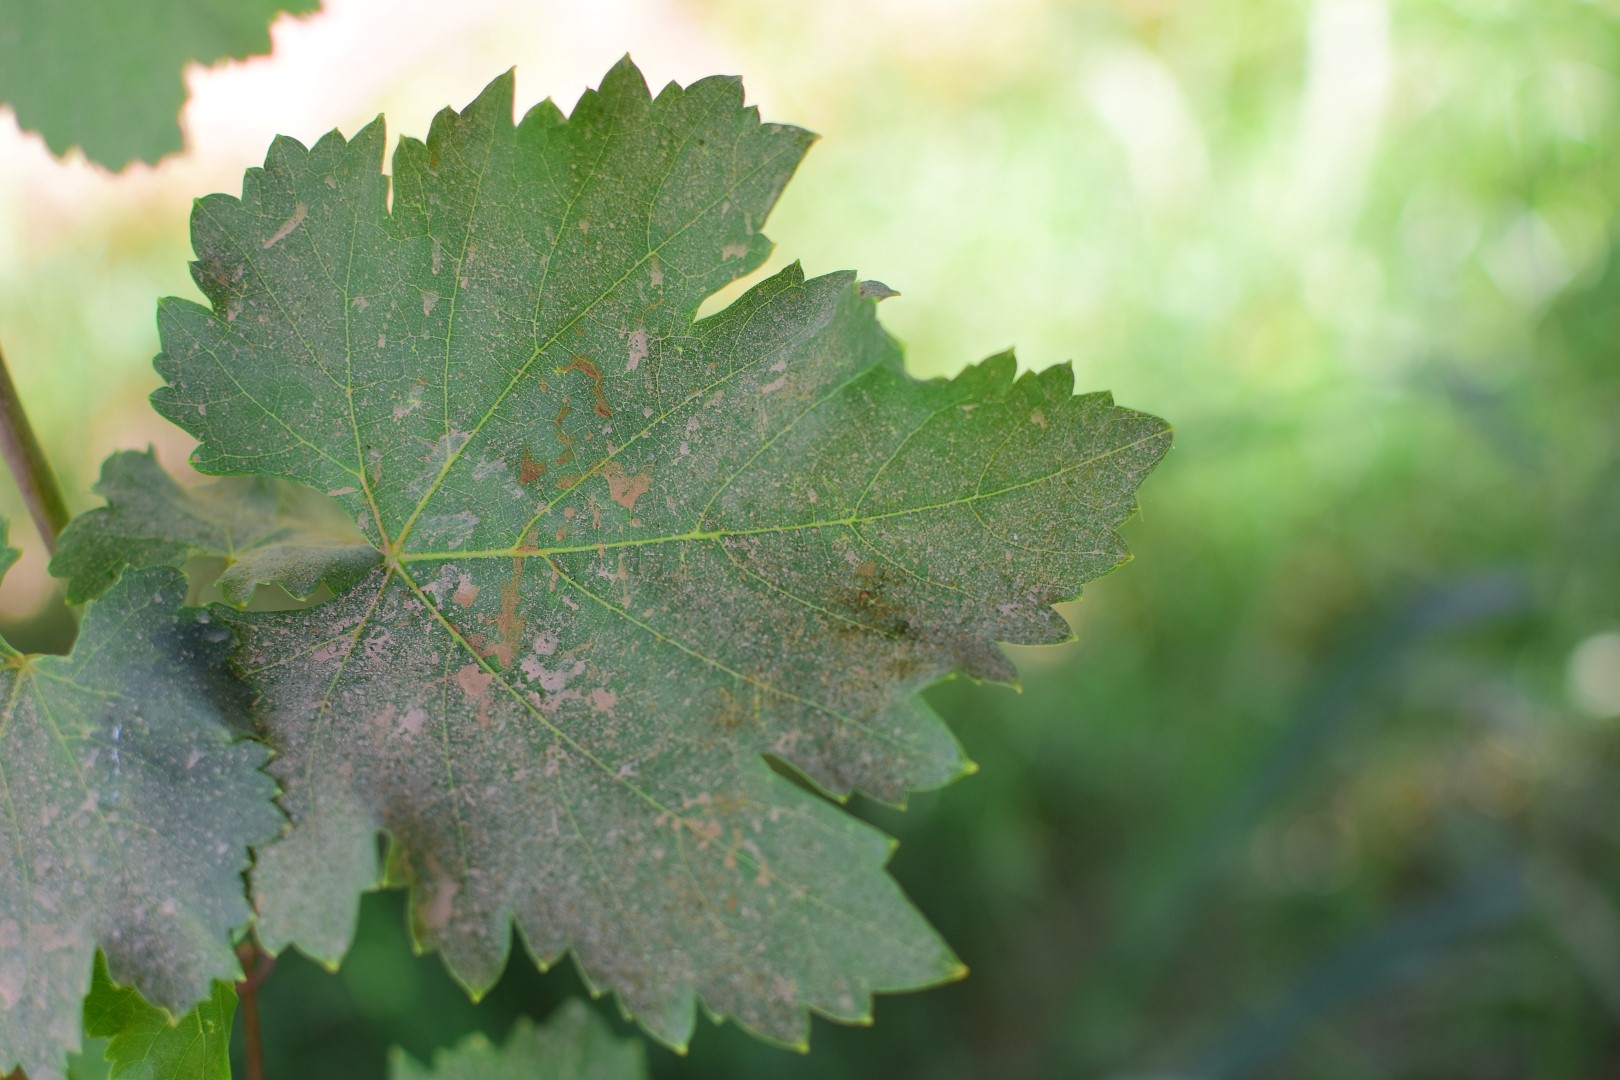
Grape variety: Frinsi